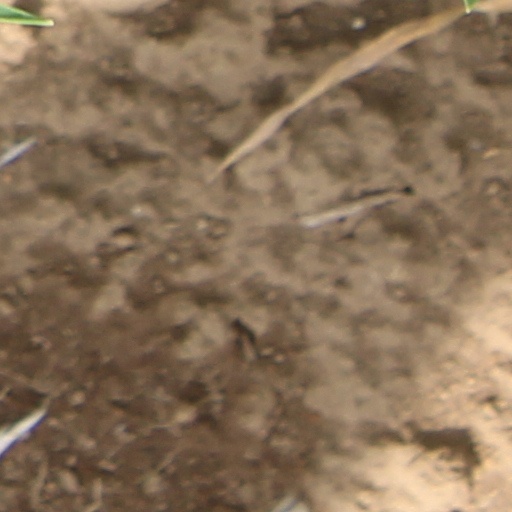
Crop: wheat